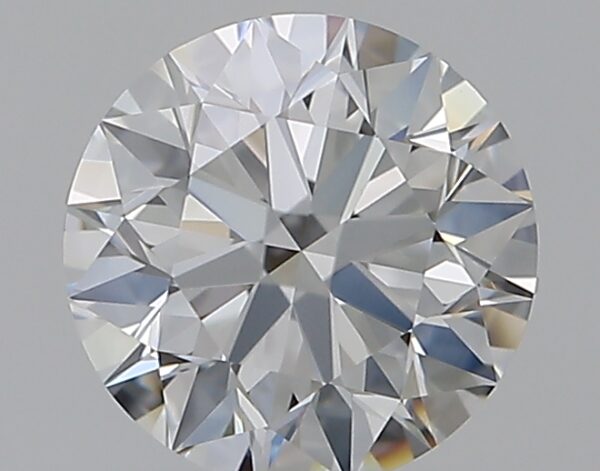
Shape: round
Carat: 0.72
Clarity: IF
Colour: F
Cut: EX
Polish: EX
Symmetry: EX
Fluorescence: N
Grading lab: GIA
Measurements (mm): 5.7 x 5.72 x 3.55